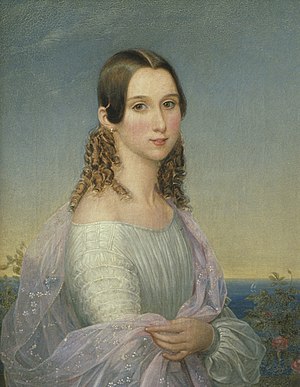
Nils Blommér / Galleri
Nils Blommér, egentlig Nils Johan Olsson var en svensk maler, bosat i Paris og Rom.